Palazzo Donati

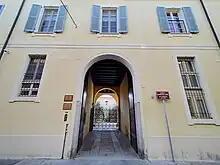
Front facing via Vimercati

The palace is composed of several bodies. The one facing Via Vimercati is very linear, arranged on two levels with a double string-course cornice and openings with simple cornices.